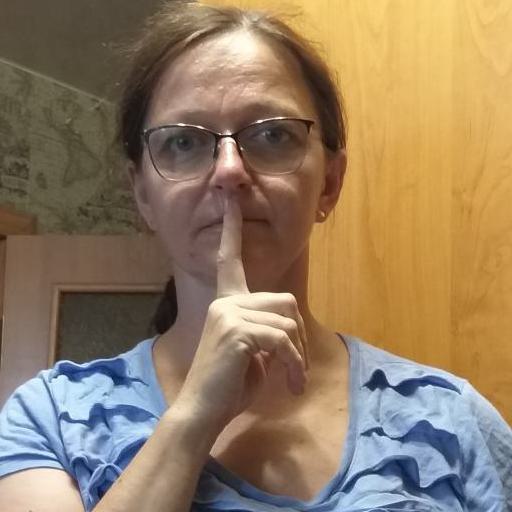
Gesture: mute